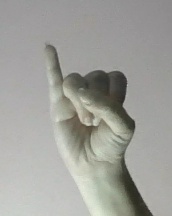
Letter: meem